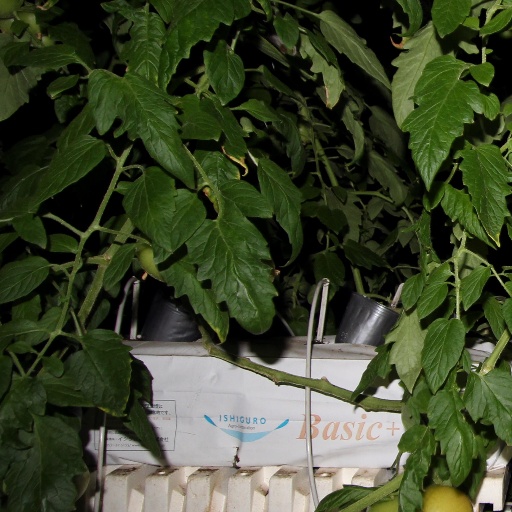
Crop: tomato